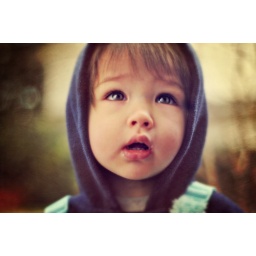
he spotted a helicopter in the sky